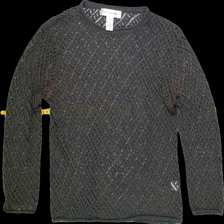
View: front
Type: Sweater
Category: Ladies
Brand: Not Applicable
Colors: Grey
Material: 56% polyester, 44% cotton
Cut: Regular, C-collar
Size: L
Season: Summer
Trend: No trend
Stains: Yes
Price range: <50
Recommended usage: Export